United States National Road Race Championships

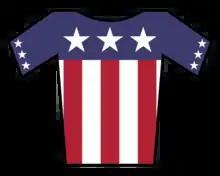
The champions jersey

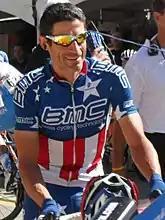
George Hincapie.

The United States National Professional Road Race Championships began in 1985. They are run by the governing body, USA Cycling. Until 2006 the race was open to all nationalities, the first American to finish being named the winner and given a distinctive jersey. Since the championship in Greenville, South Carolina, in 2006, all riders have had to be American.